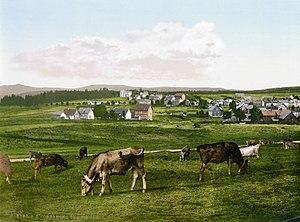
Oberhof est une ville allemande située dans le Land de Thuringe. Situé à environ 800 mètres d'altitude, c'est le plus important centre de loisirs et de sports d'hiver de la forêt de Thuringe. Il y a un grand réseau de pistes de ski de fond et aussi quelques pistes de descente avec des téléskis. Le Rennsteig, un sentier de grande randonnée pédestre suivant les sommets de la forêt de Thuringe, passe tout près d'Oberhof.